Operation Downfall order of battle

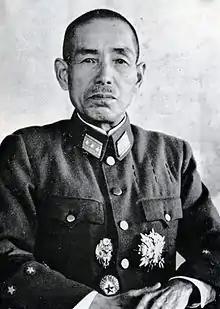
Field Marshal Shunroku Hata

Thirty days after the initial assault, each army would be reinforced by a corps of 3 divisions. Five days later an airborne division and a United States Army Forces Pacific Reserve Corps of 3 divisions would be made available. Strategic reserve for the entire operation would consist of a corps of 3 divisions located in the Philippines and divisions from the United States to permit reinforcement at the rate of 4 per month.